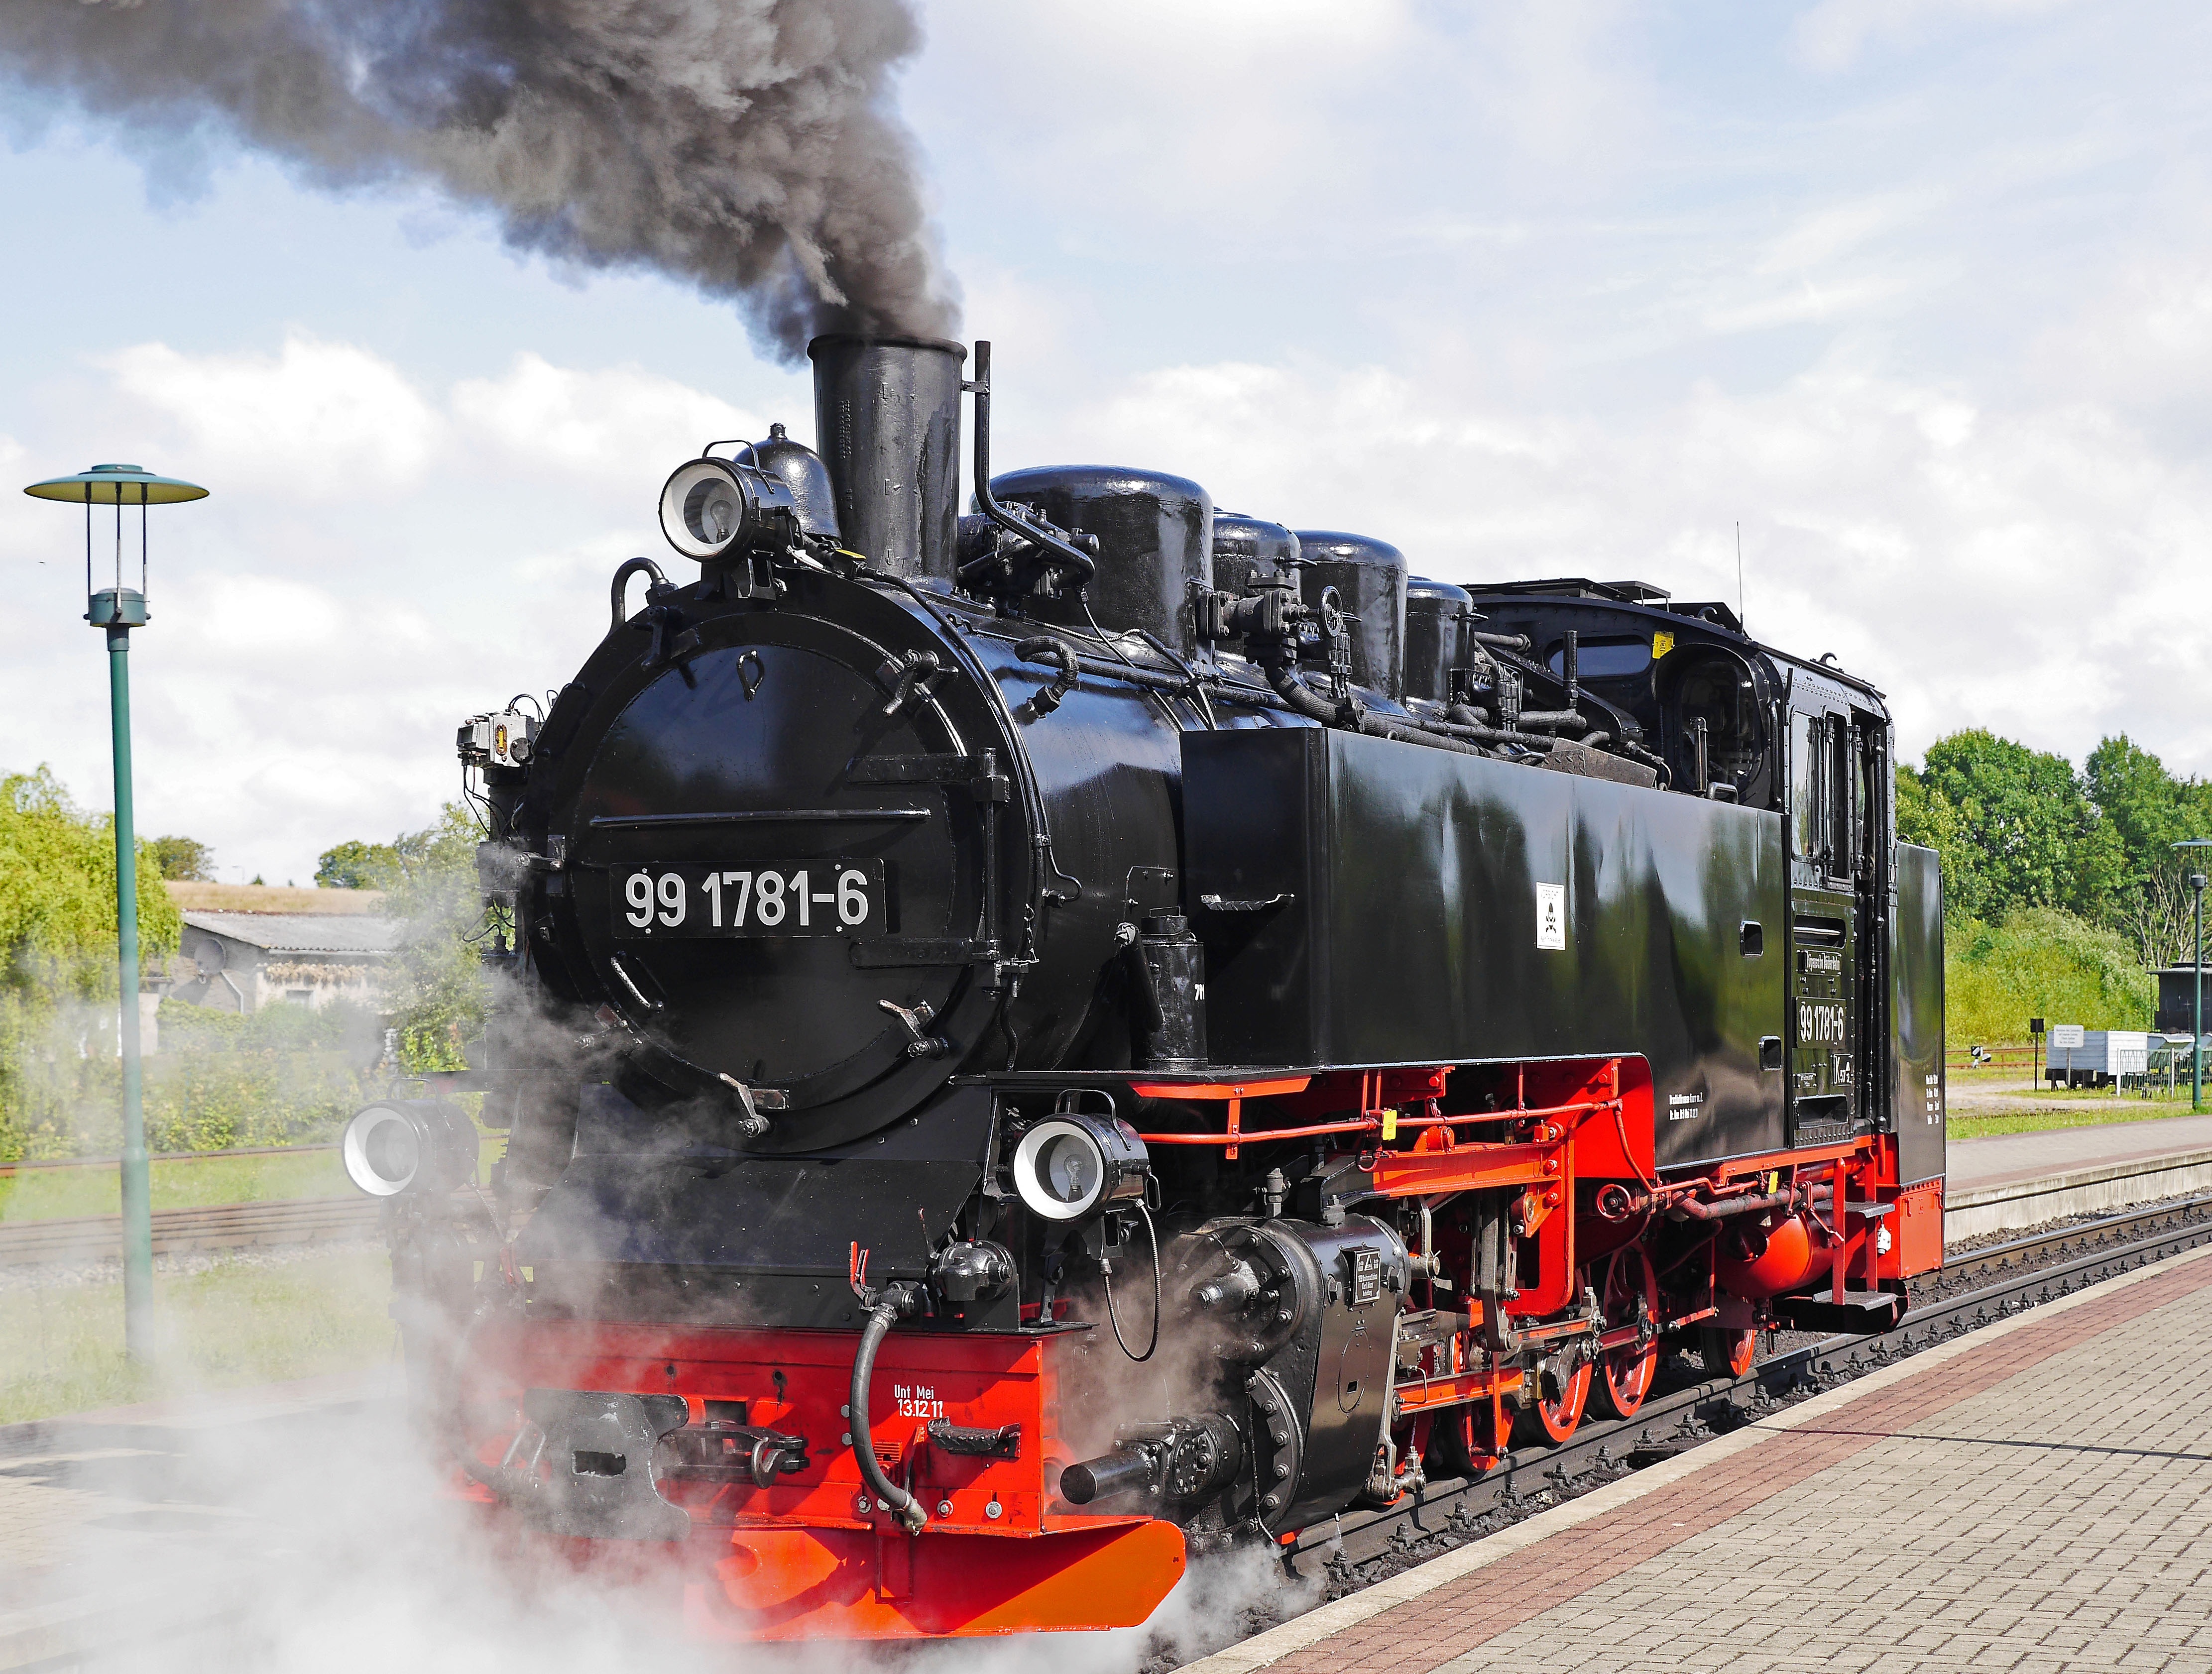
railway, steam, train, smoke, asphalt, transport, vehicle, platform, nostalgia, tourism, locomotive, loco, steam engine, railway station, historically, rail transport, steam locomotive, narrow gauge, r gen island, steam railway, narrow gauge railway, water vapor, tank locomotive, five coupler, western pomerania, small ground, cylinder steam, rasender roland, land vehicle, putbus, bathrooms ground, rank, rugen, automotive engine part